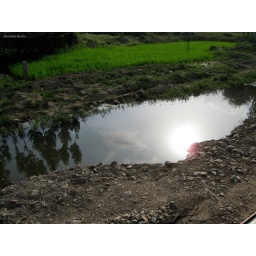
reflection of sky, clouds, sun and trees from window of my bus while going to amarnath in July - 2010